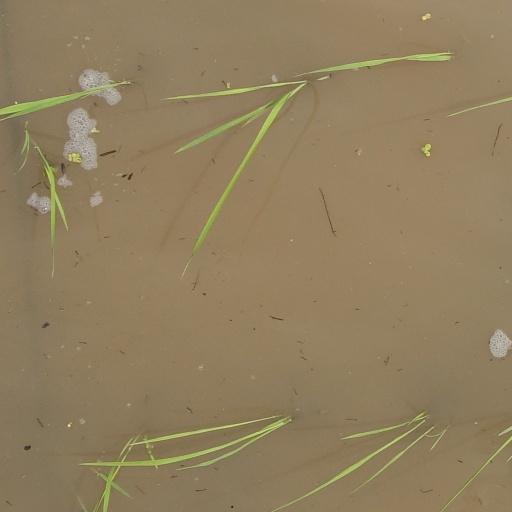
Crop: rice